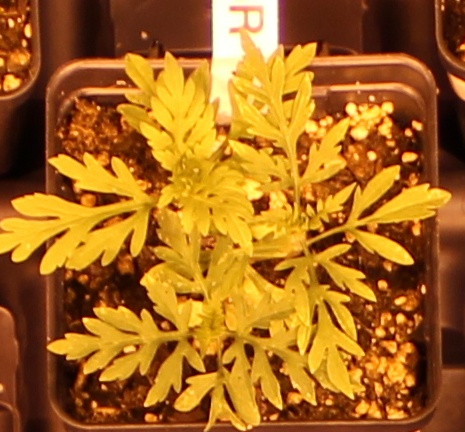
Label: Ragweed